ESPRIT (School)

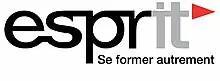
ESPRIT logo

The Private Higher School of Engineering and Technology, or ESPRIT, is a private engineering university in Tunisia based in Ariana and accredited by the Ministry of Higher Education and Scientific Research (approval N°2003-03).